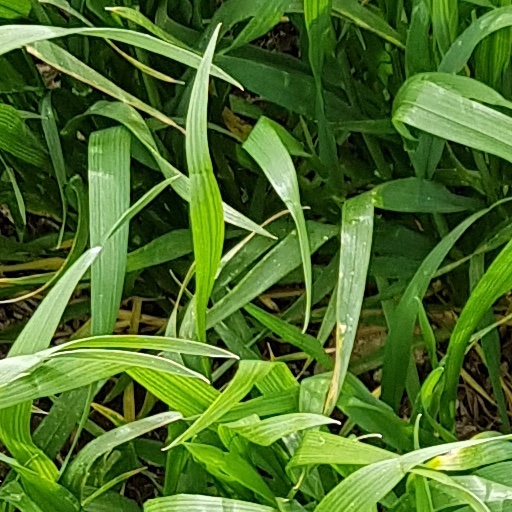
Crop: wheat